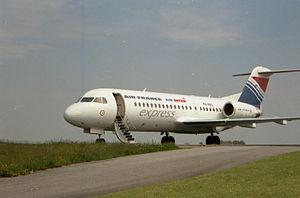
Air France / Air Inter Fokker 70 sur le parking de l'aéroport de Quimper-Cornouaille
L'aéroport de Quimper-Bretagne est un aéroport français situé sur la commune de Pluguffan, à 5,5 km au sud-ouest de Quimper, département du Finistère, région Bretagne, en France. Il porte le nom de Maurice Bon, pilote de chasse quimpérois qui s'illustra au sein de l'escadrille « Normandie-Niémen », avant d’être abattu le 13 octobre 1943, à l'âge de 23 ans, près de Gorodets en URSS.